Radio masts and towers

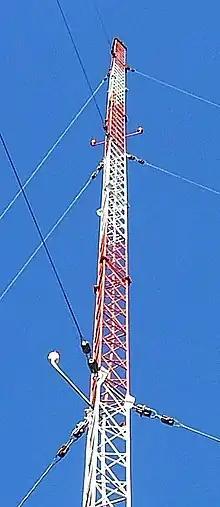
Typical 200 foot (61 m) triangular guyed lattice mast of an AM radio station in Mount Vernon, Washington, US

Guyed masts are sometimes also constructed out of steel tubes. This construction type has the advantage that cables and other components can be protected from weather inside the tube and consequently the structure may look cleaner.